Youfangqiao station

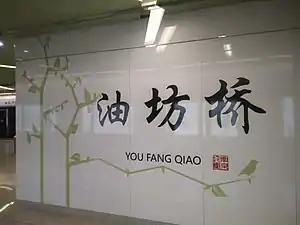

Youfangqiao station, known as Wangjiacun station during planning until 2007, is a station on Line 2 and Line S3 of the Nanjing Metro. It started operations on 28 May 2010 along with the rest of Line 2. The interchange with Line S3 opened on 26 December 2017 with the opening of that line.